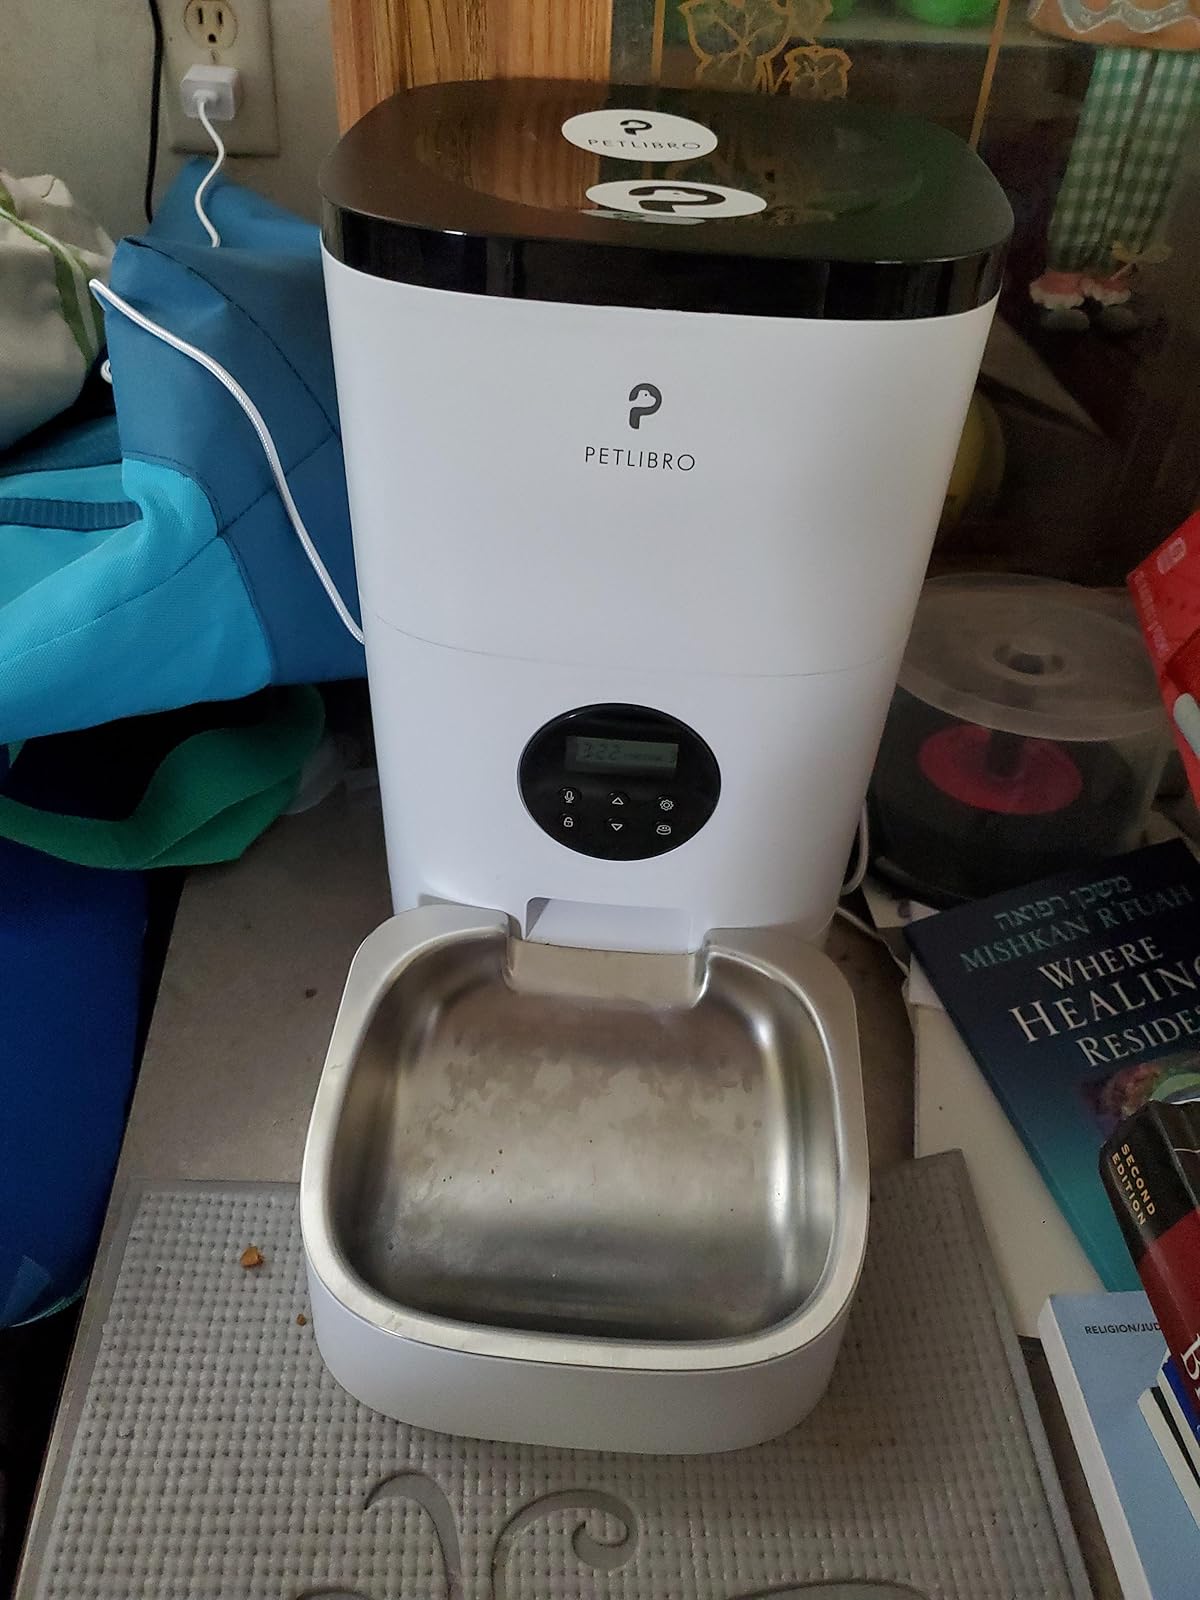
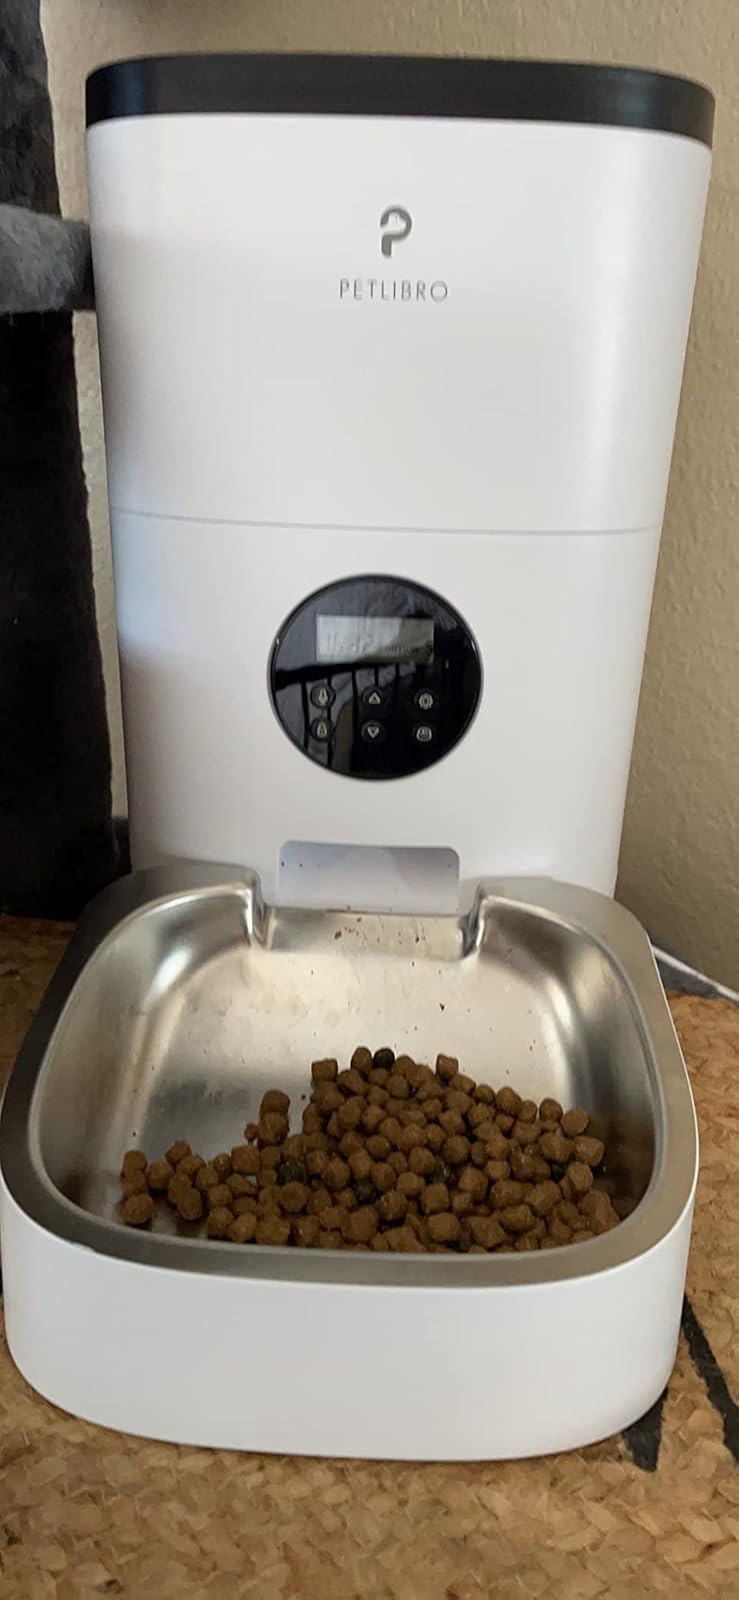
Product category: items_feeder
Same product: yes